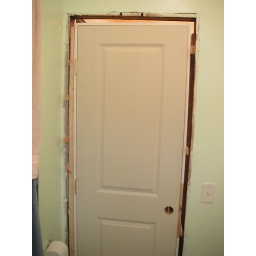
The new bathroom door in it's glory